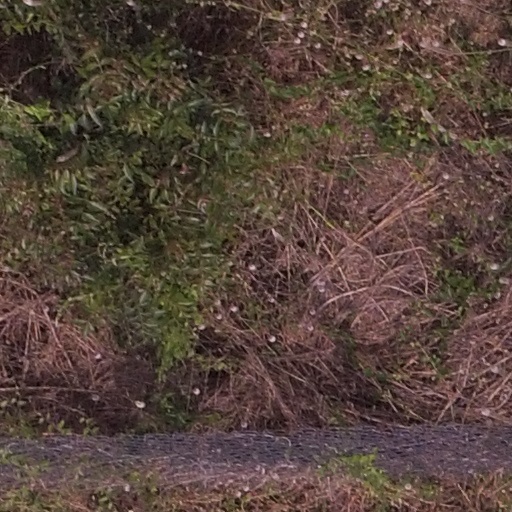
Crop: maize; corn